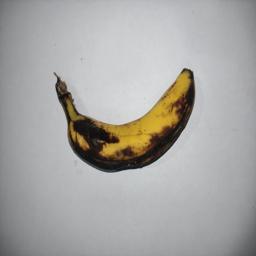
Banana variety: Sagor Kola